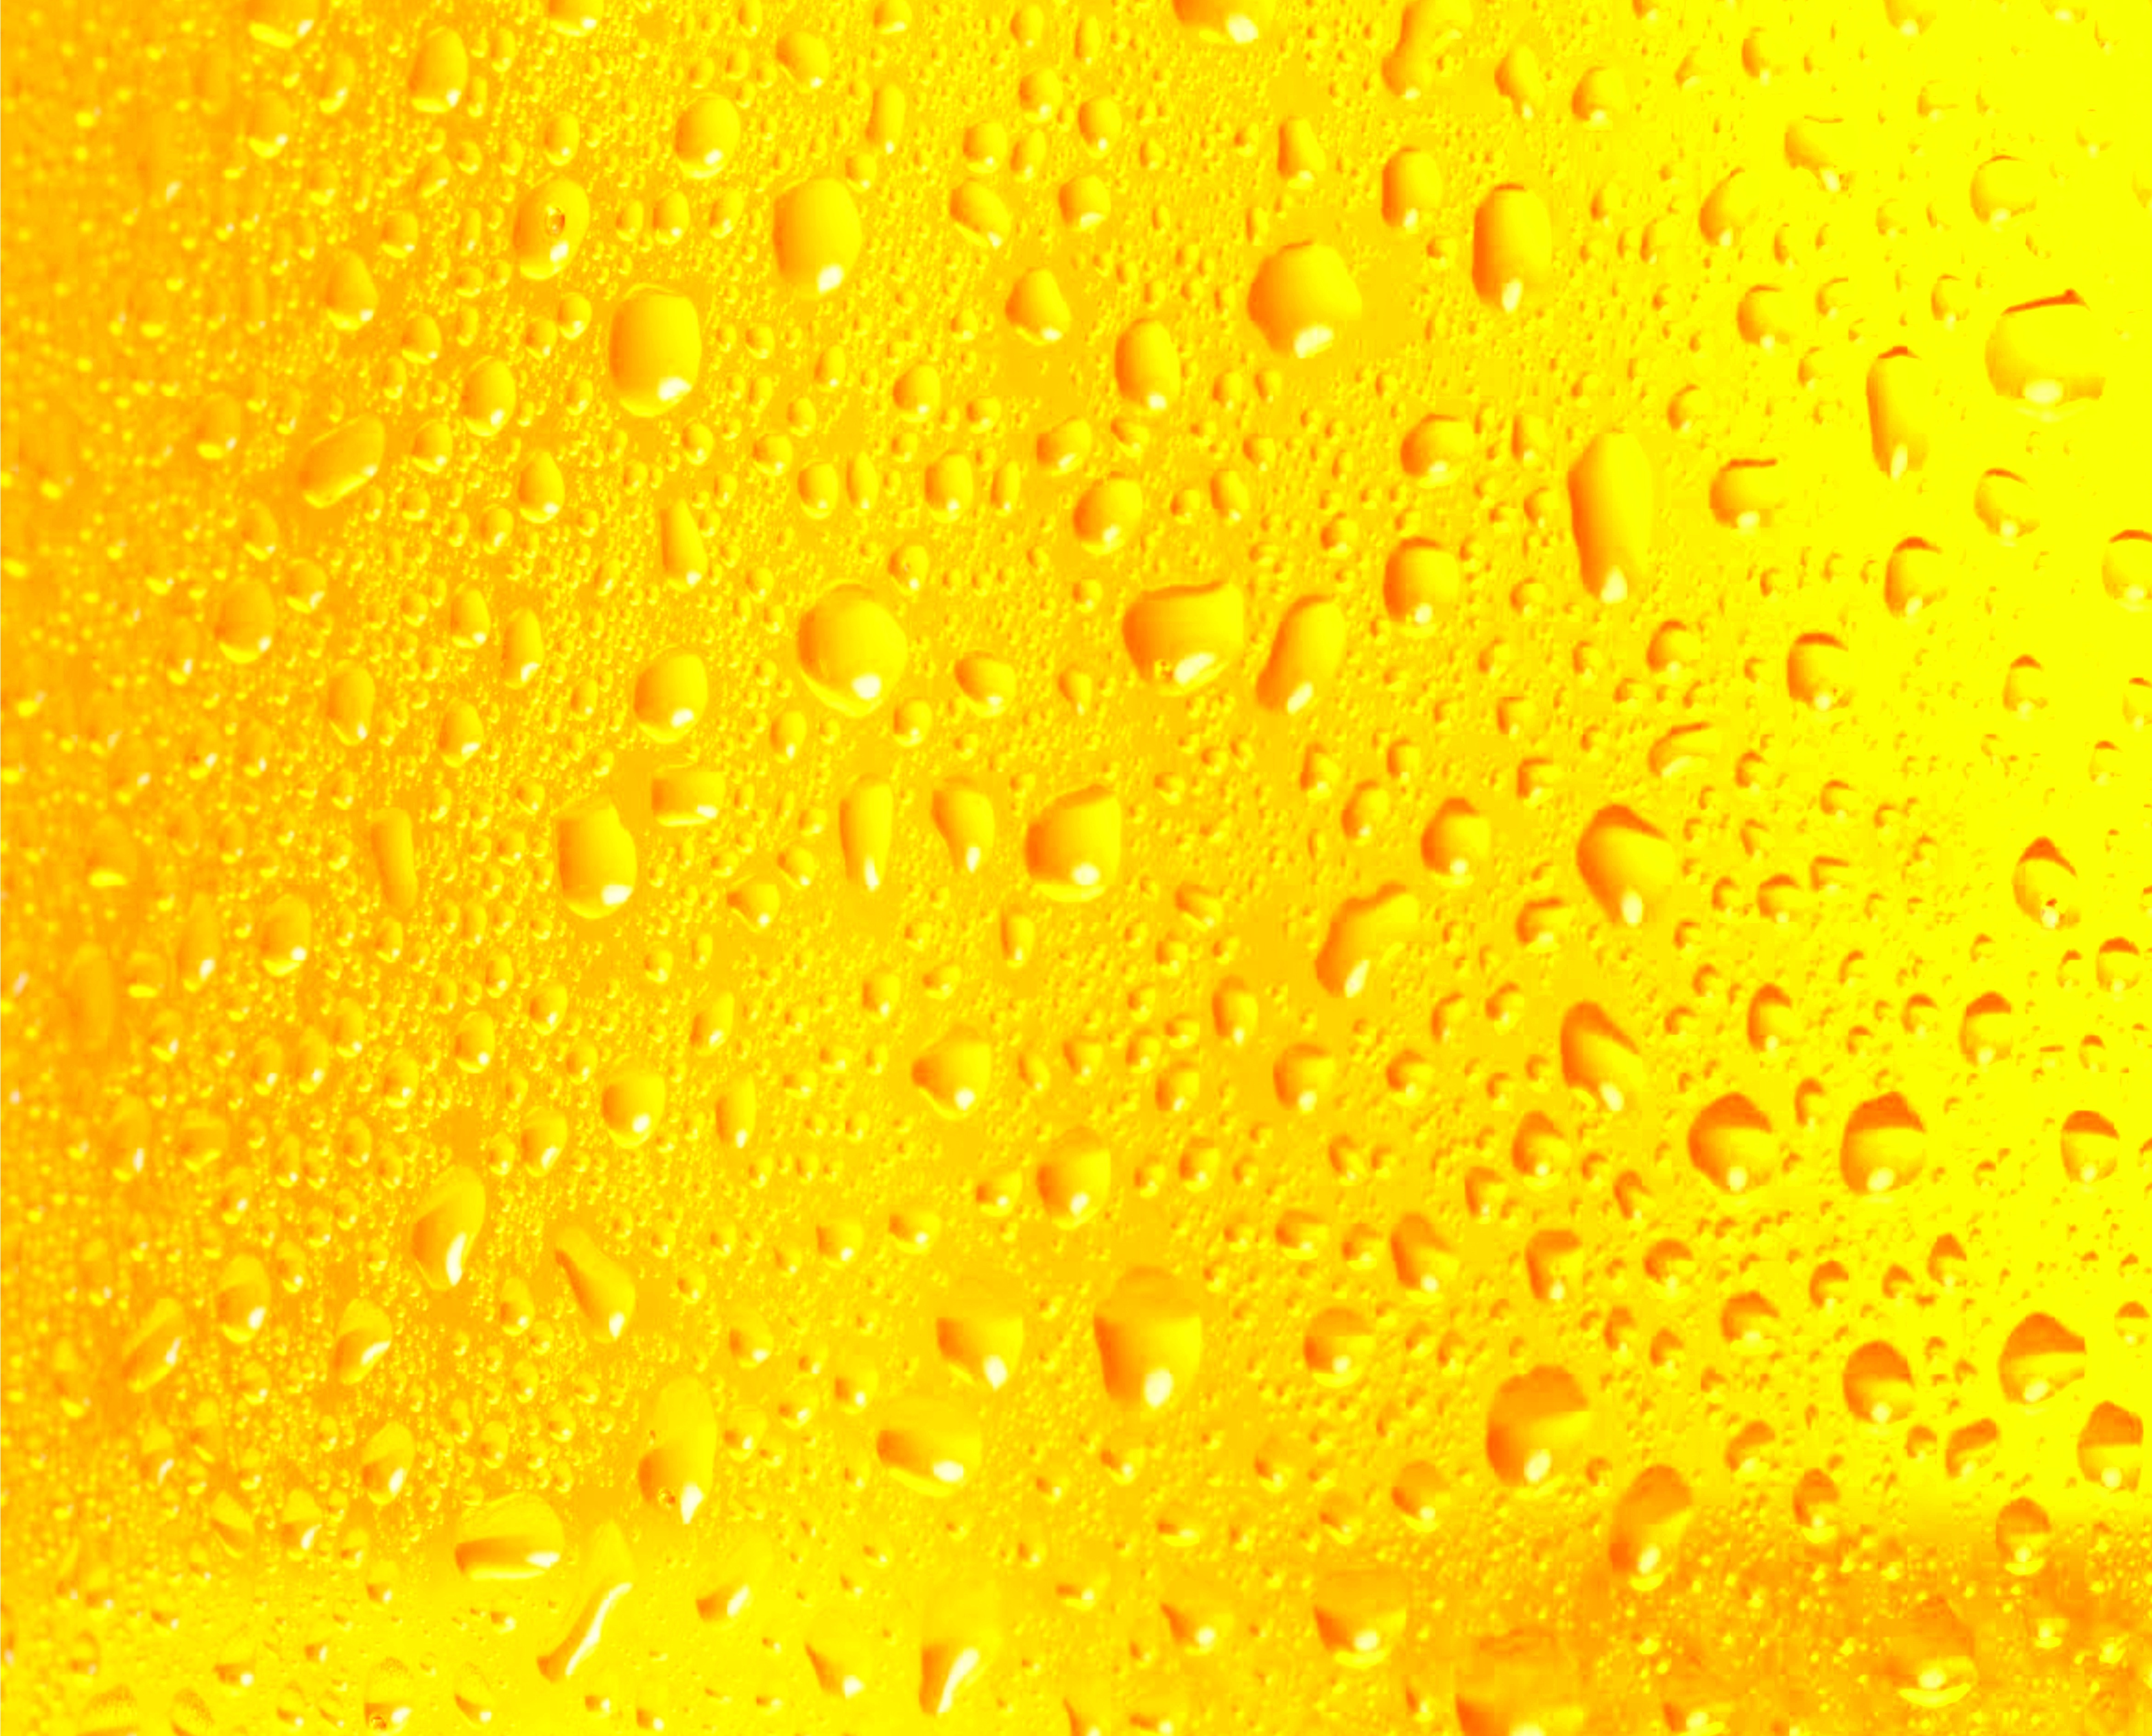
water, sun, rain, leaf, flower, petal, pattern, pollen, fresh, lemonade, yellow, beer, circle, drops, macro photography